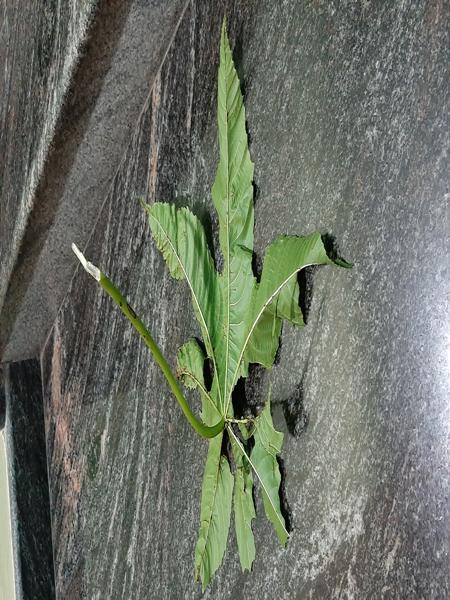
Plant: Castor